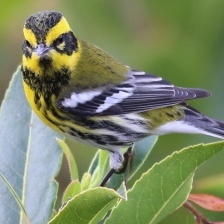
Species: TOWNSENDS WARBLER
Scientific name: SETOPHAGA TOWNSENDI